Baron Longo estate

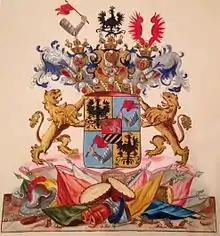
Escutcheon Longo-Liebesstein

The Baron Longo estate stretches east of the River Adige from the neighbourhood of Neumarkt known as Villa across Montagna and into Neumarkt town centre. Neumarkt mostly lies at the base of former branches of a glacier. The region's complex soil is rich in porphyry and limestone. Key parts of the estate are the Villner Schlössl in the neighbourhood of Villa and the 18th century Palais Longo in Egna. Both of these buildings have been listed since 1949.